Arthur Corbin Gould

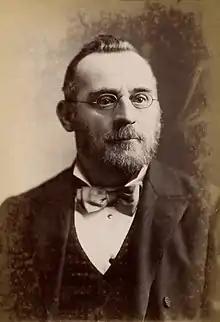
Arthur Corbin Gould, photographed by Charles F. Treble

Arthur Corbin Gould (1850–1903) was an author, avid shooter and member of the Massachusetts Rifle Association. He published "The Rifle" [Riling 1160] in 1885. After Gould's death, "The Rifle" was acquired as an official publication of the National Rifle Association of America becoming "American Rifleman". Mr. Gould also authored "The Modern American Pistol and Revolver", including a description of modern pistols and revolvers of American make; ammunition used in these arms; results accomplished; and shooting rules followed by American marksmen as well as "Modern American Rifles". The former was the first English-language book devoted to pistol shooting.